History of Cameroon

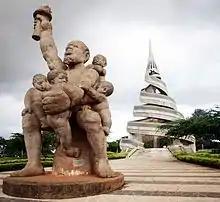
Reunification Monument in Yaoundé

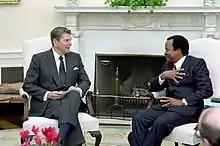
Paul Biya with U.S. President Ronald Reagan in 1986

French Cameroon achieved independence on January 1, 1960. After Guinea, it was the second of France's colonies in Sub-Saharan Africa to become independent. On 21 February 1960, the new nation held a constitutional referendum, approving a new constitution. On 5 May 1960, Ahmadou Ahidjo became president. Ahidjo aligned himself closely with France and allowed many French advisers and administrators to stay on as well as leaving most of the country's assets in the hands of French companies.